Peshawar

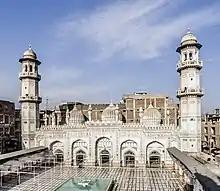
Bestowed by Mohabbat Khan bin Ali Mardan Khan in 1630, the white-marble façade of the Mohabbat Khan Mosque is one of Peshawar's most iconic sights.

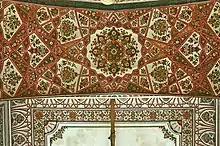
The interior of the Mohabbat Khan Mosque is elaborately frescoed with elegant and intricately detailed floral and geometric motifs.

Peshawar remained an important centre on trade routes between India and Central Asia. The Peshawar region was a cosmopolitan region in which goods, peoples, and ideas would pass along trade routes. Its importance as a trade centre is highlighted by the destruction of over one thousand camel-loads of merchandise following an accidental fire at Bala Hissar fort in 1586. Mughal rule in the area was tenuous, as Mughal suzerainty was only firmly exercised in the Peshawar valley, while the neighbouring valley of Swat was under Mughal rule only during the reign of Akbar.